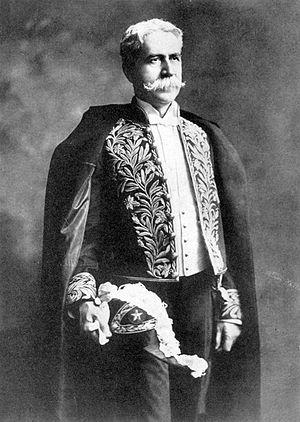
Joaquim Aurélio Barreto Nabuco de Araújo était un homme politique brésilien, diplomate, historien, juriste, journaliste et un des fondateurs de l'Académie brésilienne des lettres.